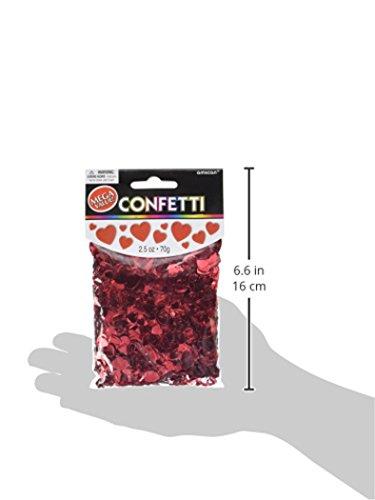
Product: Red Metallic Hearts Confetti | Party Decor
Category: Toys & Games | Party Supplies
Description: Foil confetti features metallic foil hearts in red.
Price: $6.97
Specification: Product Dimensions:         6.3 x 4 x 1 inches ; 2.08 ounces    |Shipping Weight: 2.1 ounces (View shipping rates and policies)|Domestic Shipping: Item can be shipped within U.S.|International Shipping: This item can be shipped to select countries outside of the U.S.  Learn More|ASIN: B006UGXWQC|UPC: 048419986669|Item model number: 369131.07|    #20367    in Kids' Party Supplies